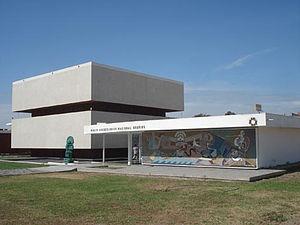
Le Musée archéologique Brüning est un musée archéologique situé dans la ville de Lambayeque au Pérou.